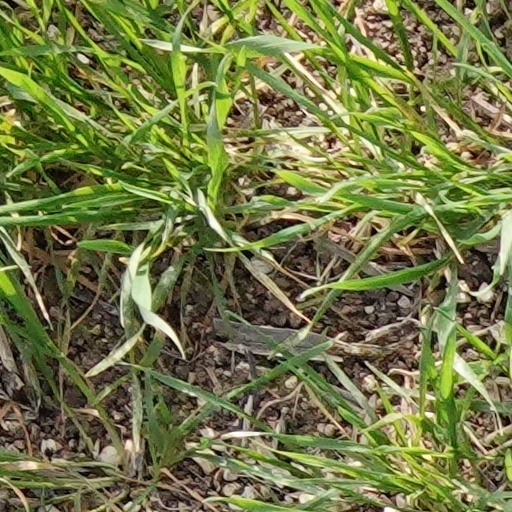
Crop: wheat